Fibrosis

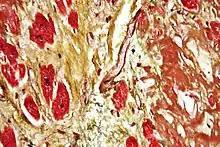
Micrograph of a heart showing fibrosis (yellow – left of image) and amyloid deposition (brown – right of image). Stained using Movat's stain.

Fibrosis, also known as fibrotic scarring, is the development of fibrous connective tissue in response to an injury. Fibrosis can be a normal connective tissue deposition or excessive tissue deposition caused by a disease.